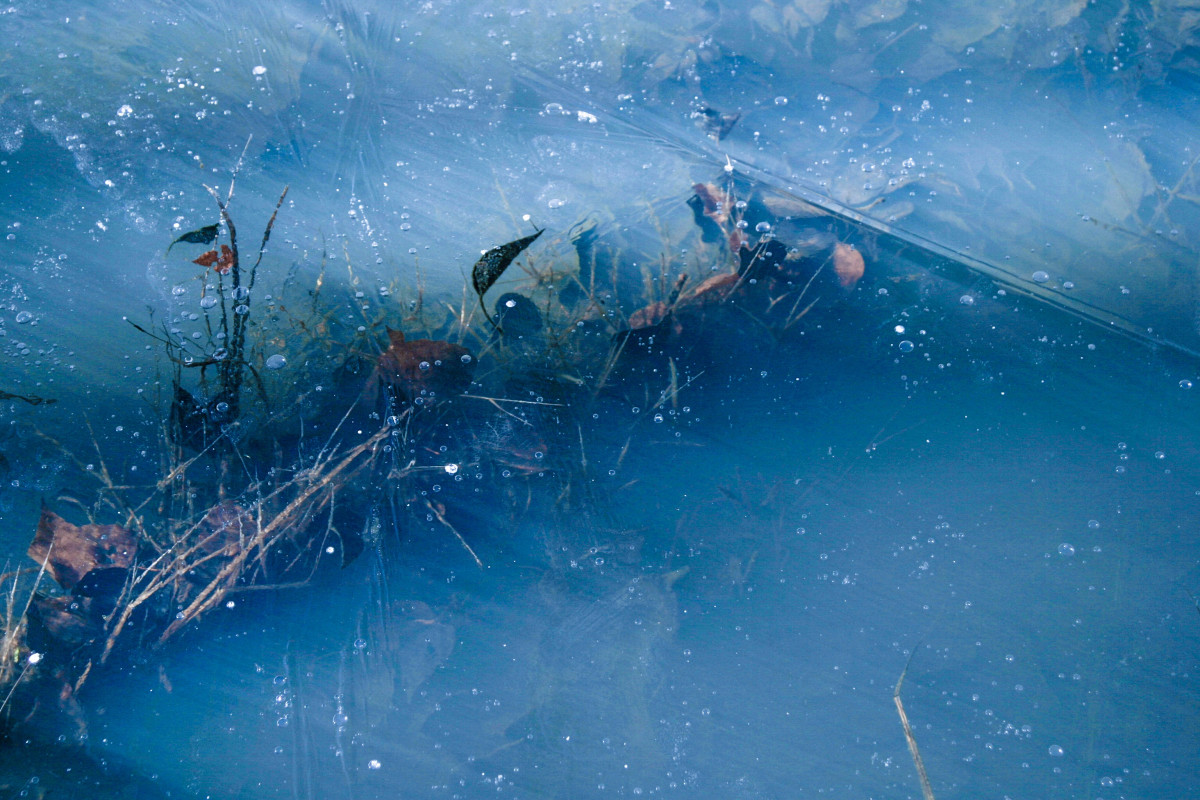
Tags: ocean, wave, underwater, blue, screenshot, computer wallpaper, marine biology